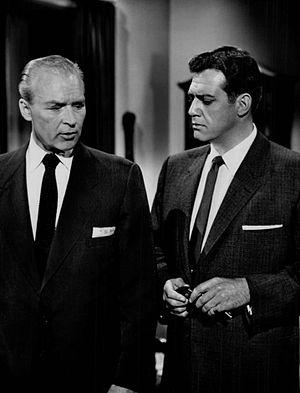
Frank Redman est un directeur de la photographie américain, né en 1906 au Dakota du Sud et mort en 1966.